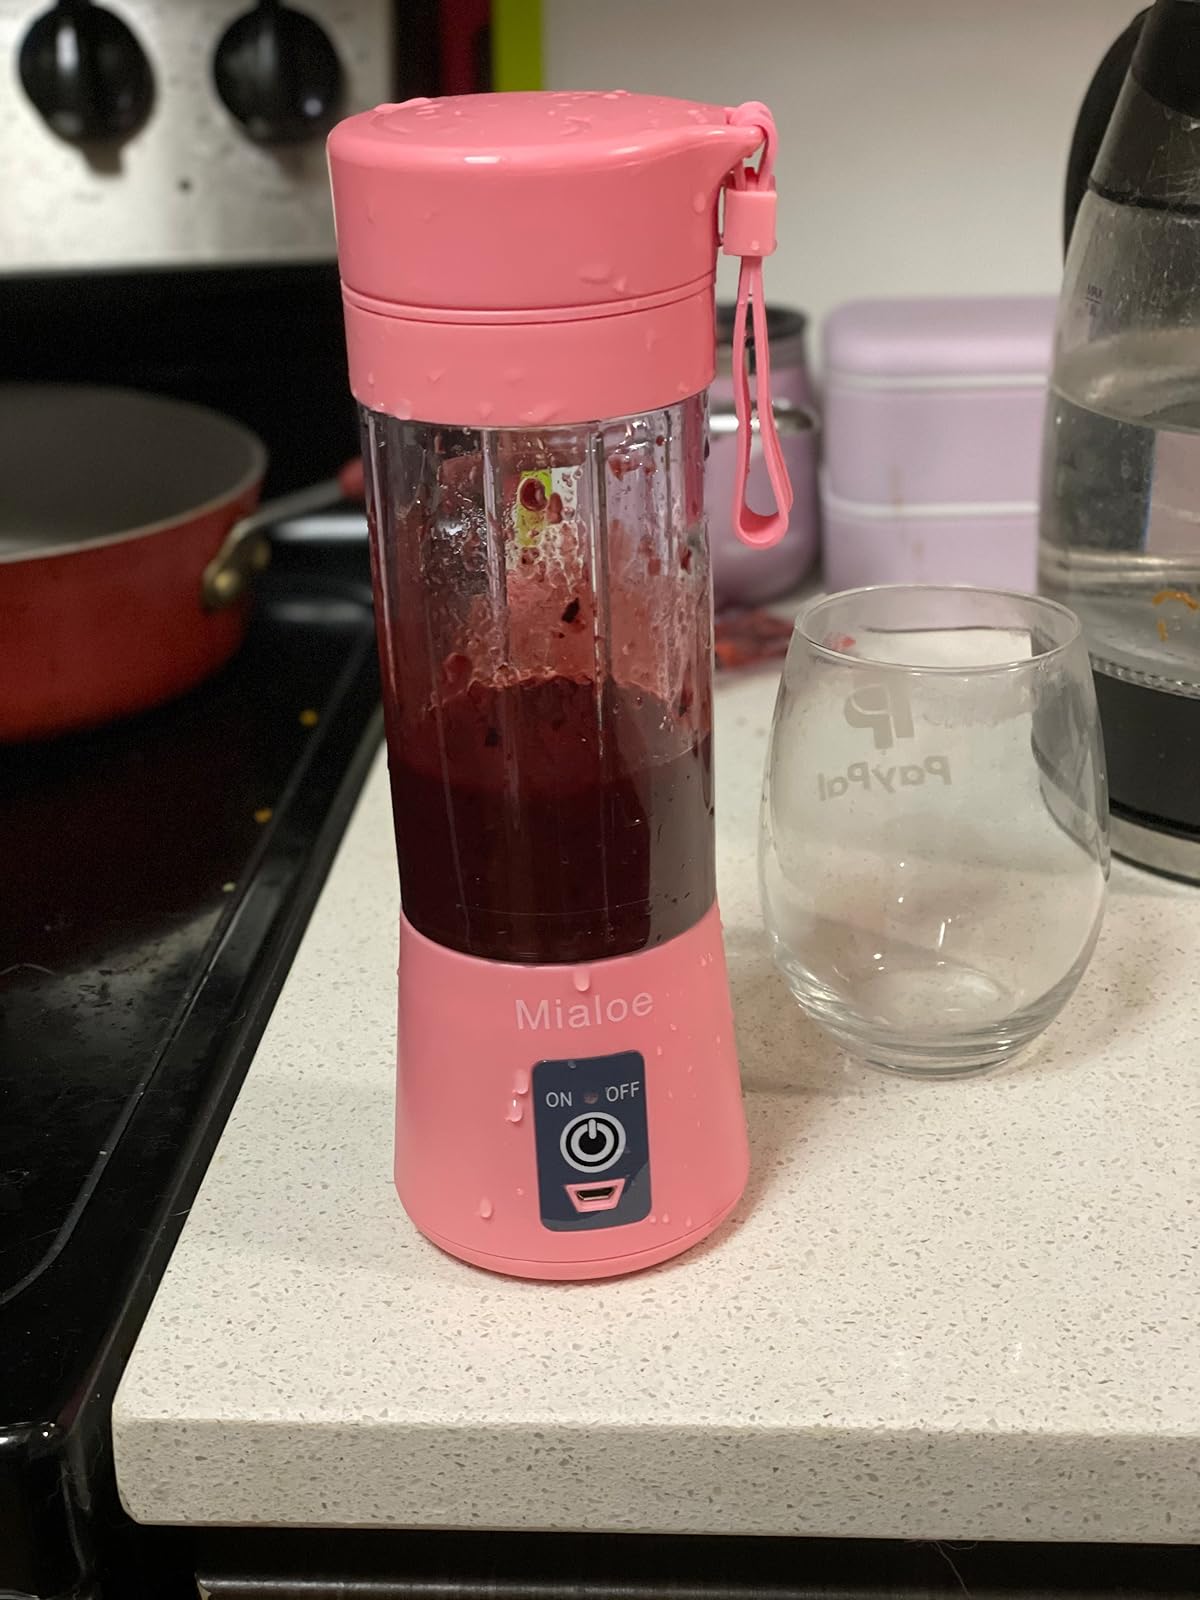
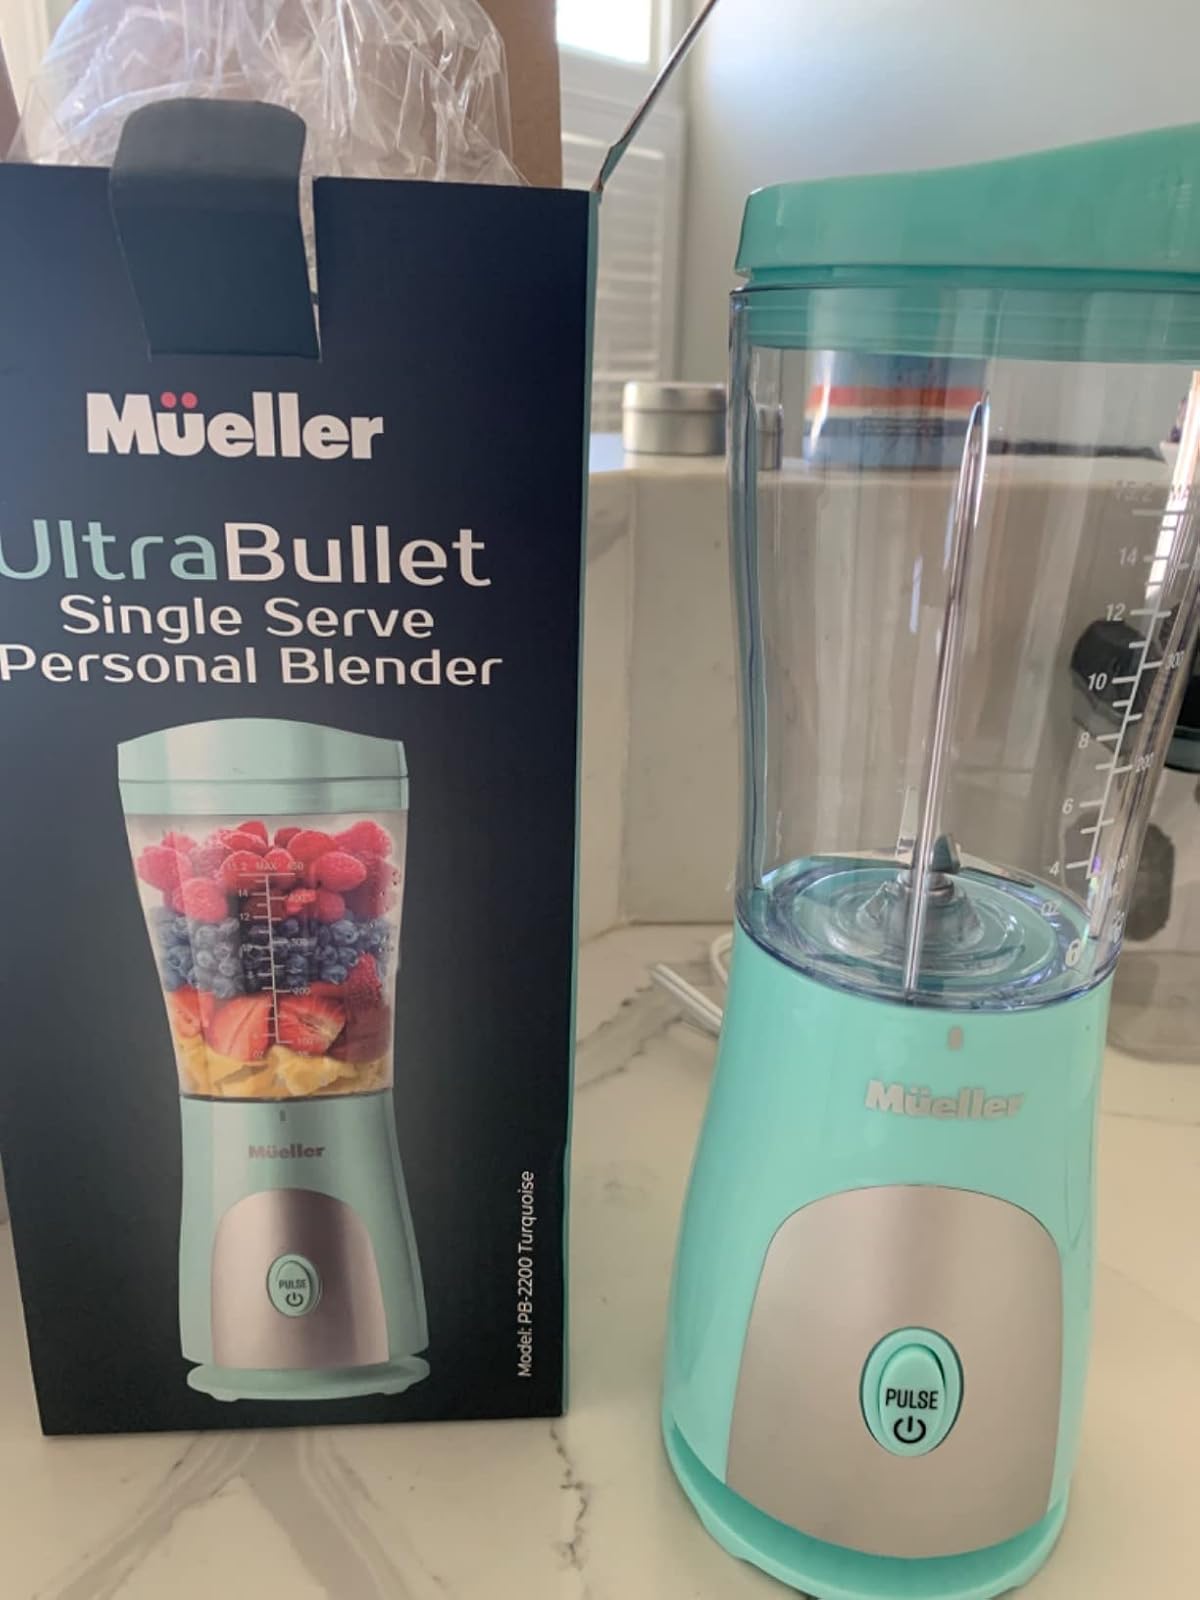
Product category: items_blender
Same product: no